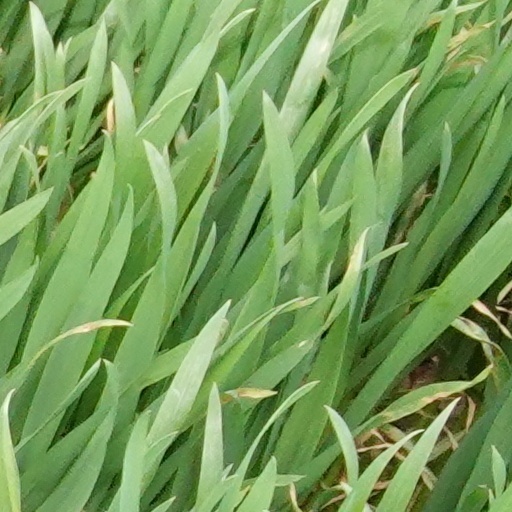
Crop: wheat